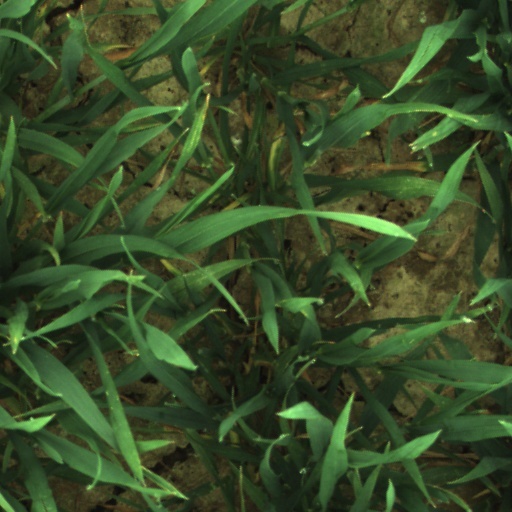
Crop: wheat